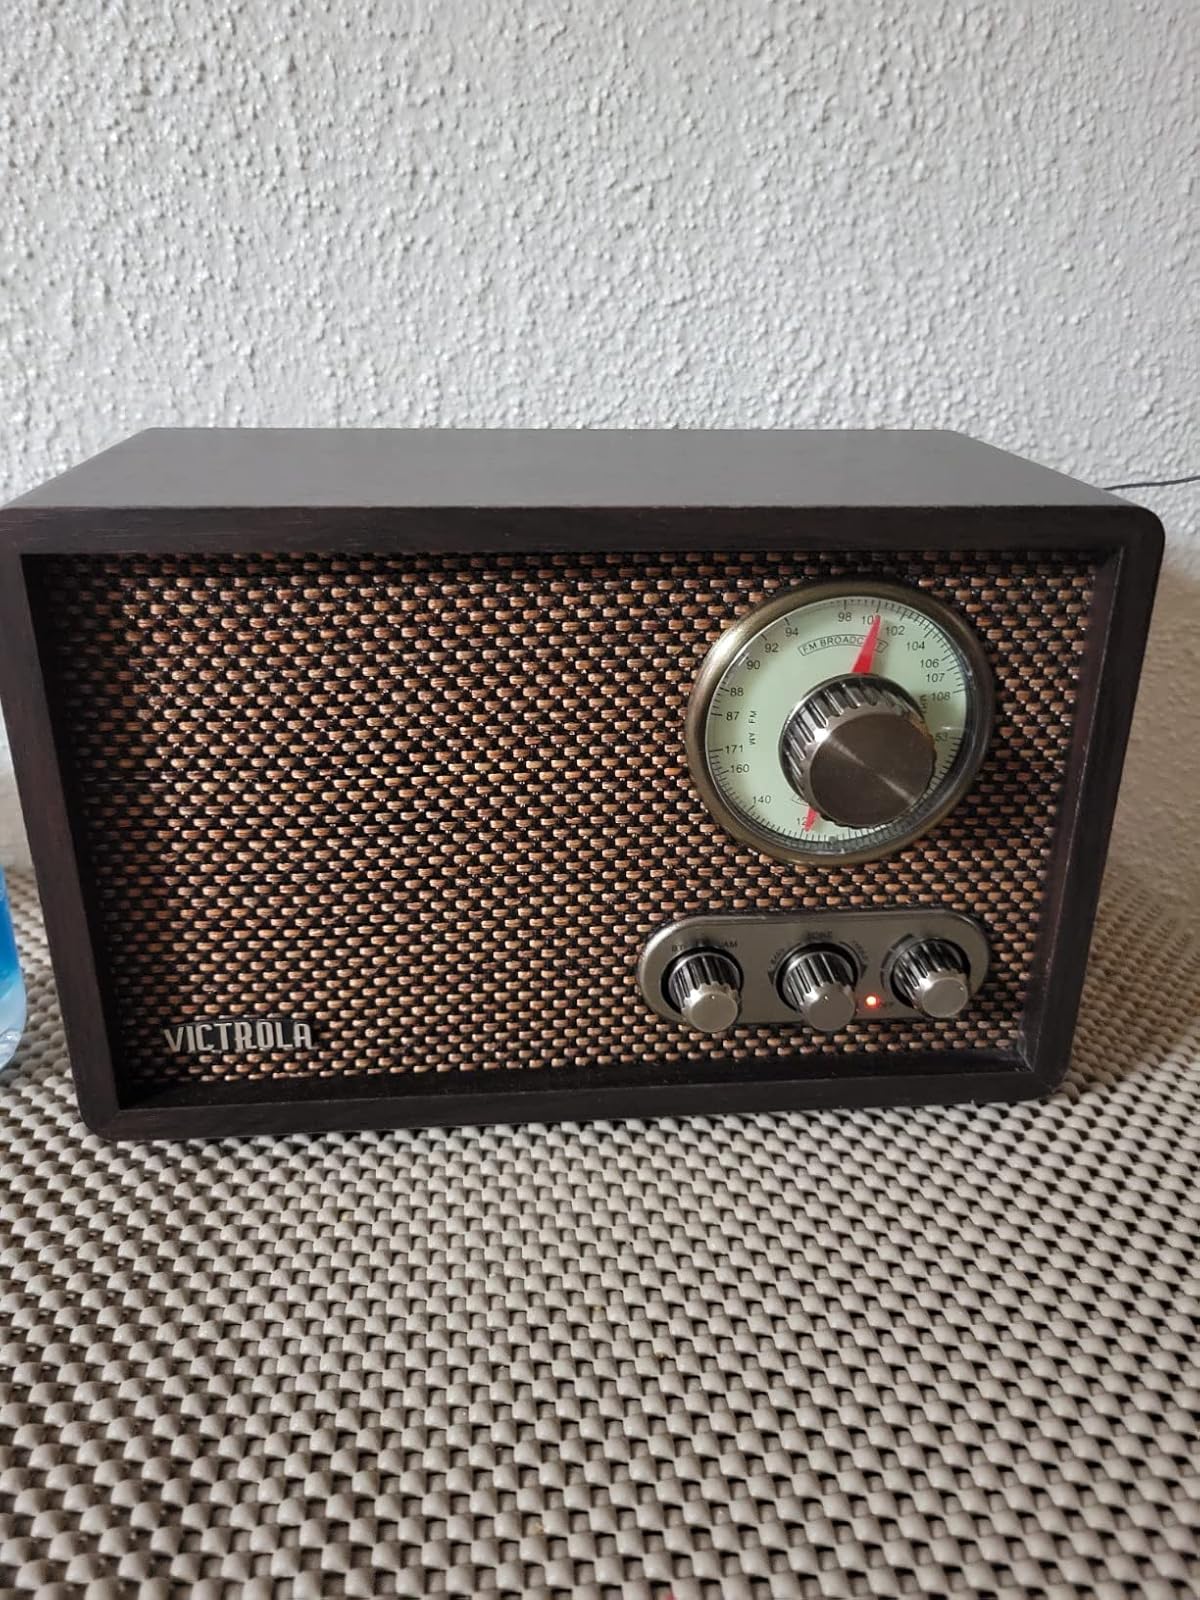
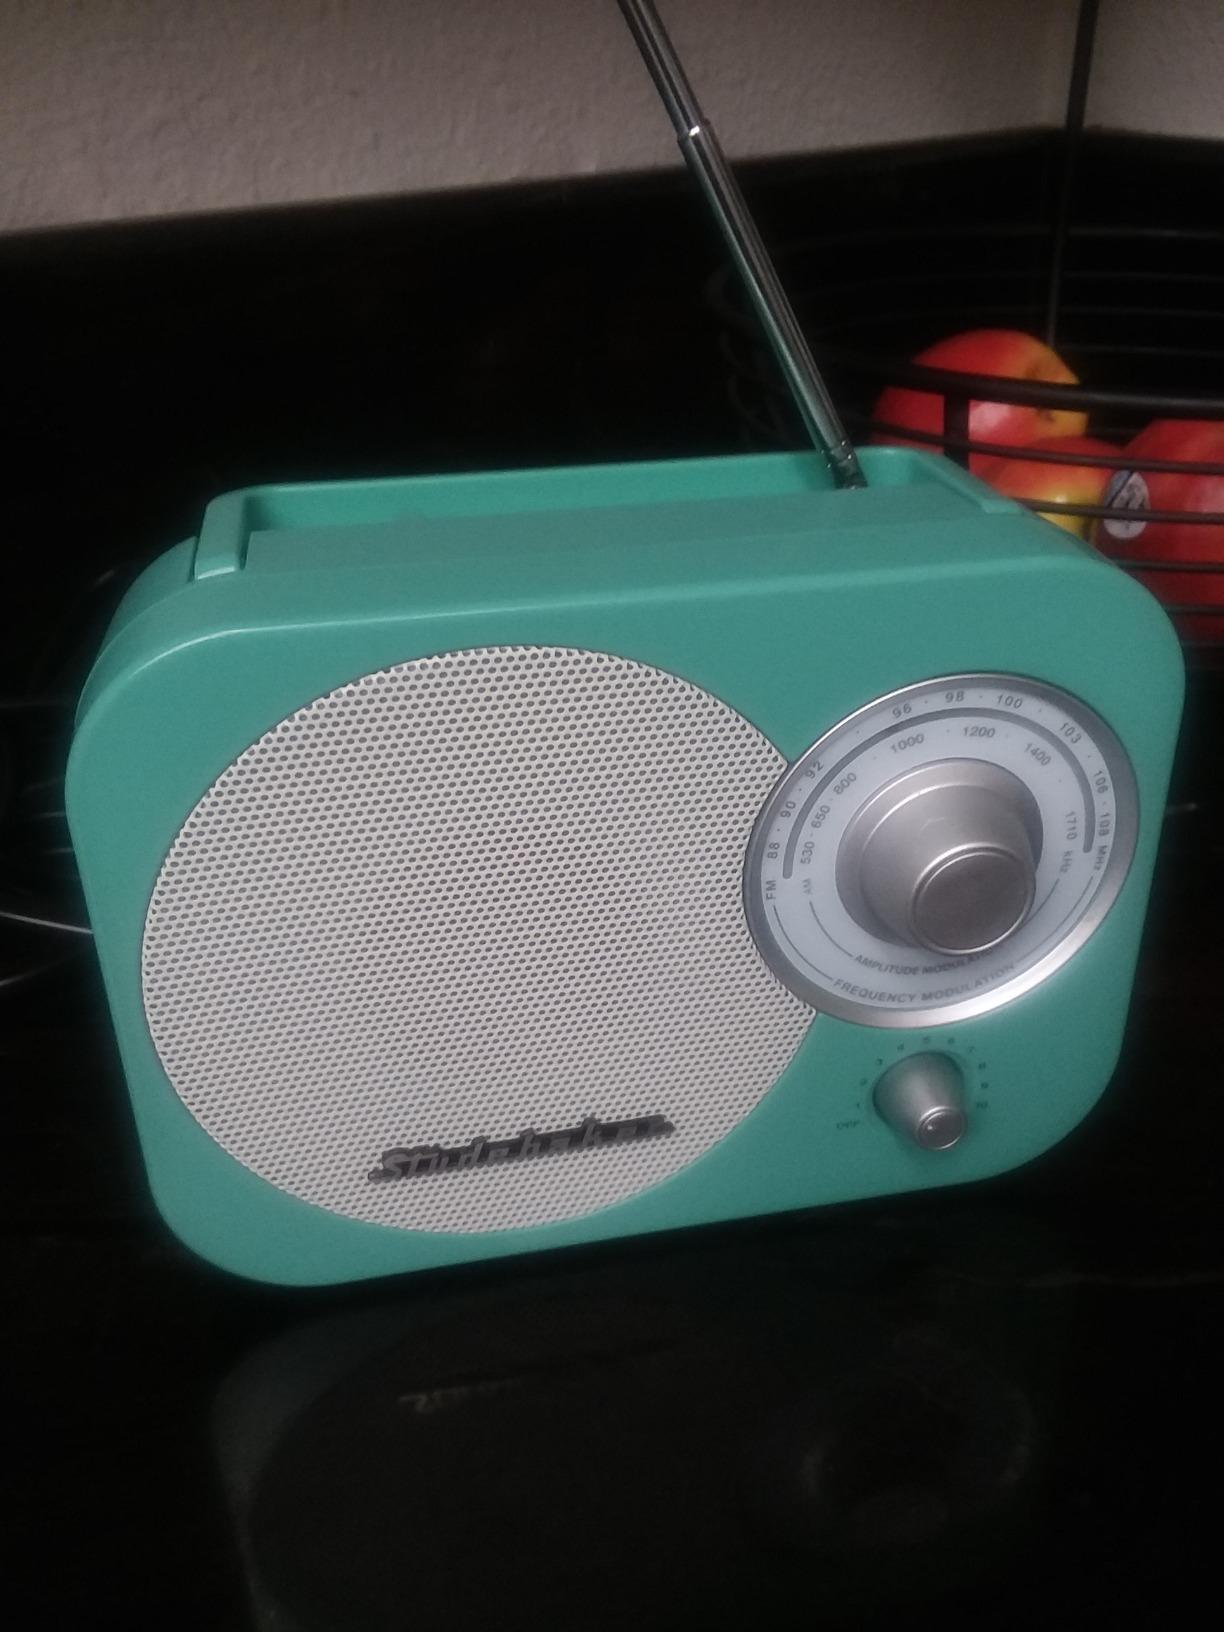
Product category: radio
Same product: no